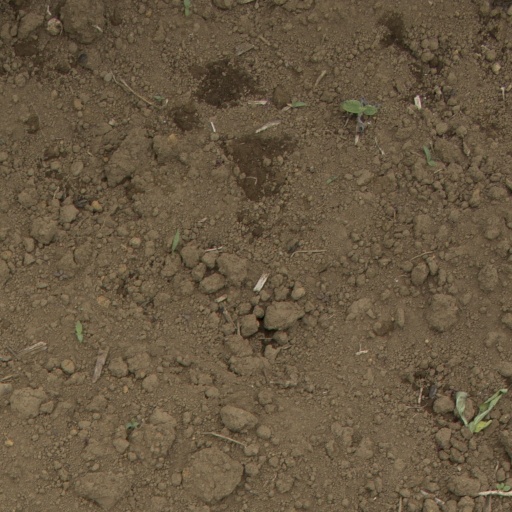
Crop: Jerusalem artichoke